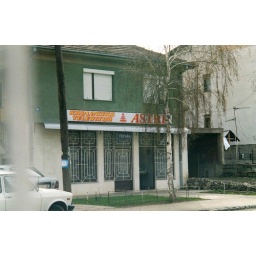
A view across the street from my first rental house in Kumanovo